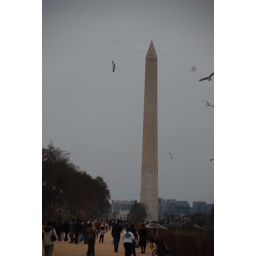
birds around the monument